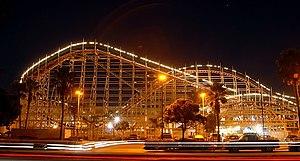
Liste complète des 135 National Historic Landmarks de Californie.
Ceci est la liste des lieux historiques inscrits sur le registre national dans le comté de San Diego en Californie.